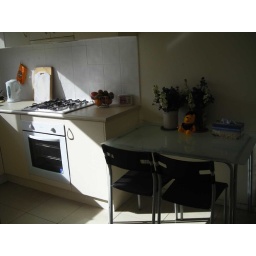
Kitchen in sunset. Our home is really cool in summer coz it's facing East and enjoy the sunshine in clear morning.